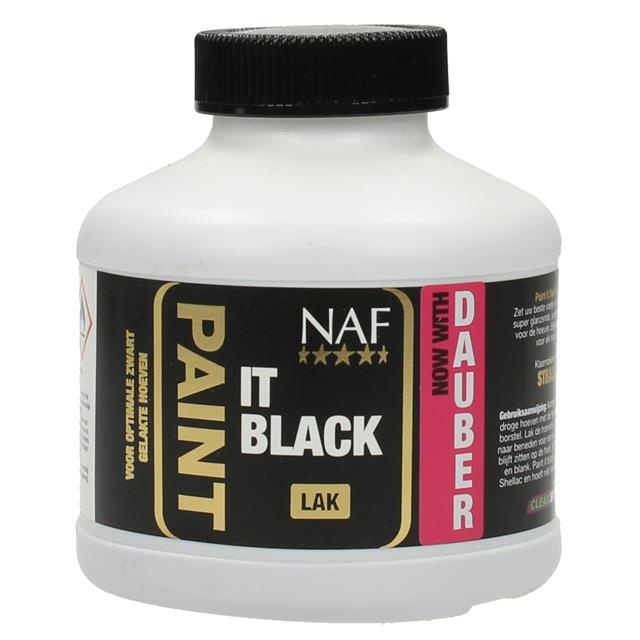
NAF - Vernis Pour Sabots NAF Paint It Black 250ml
Brand: Sellerie de la Contance
Category: Home & Garden > Household Supplies > Shoe Care & Tools > Shoe Polishes & Waxes > Shoe Waxes